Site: brandenburg
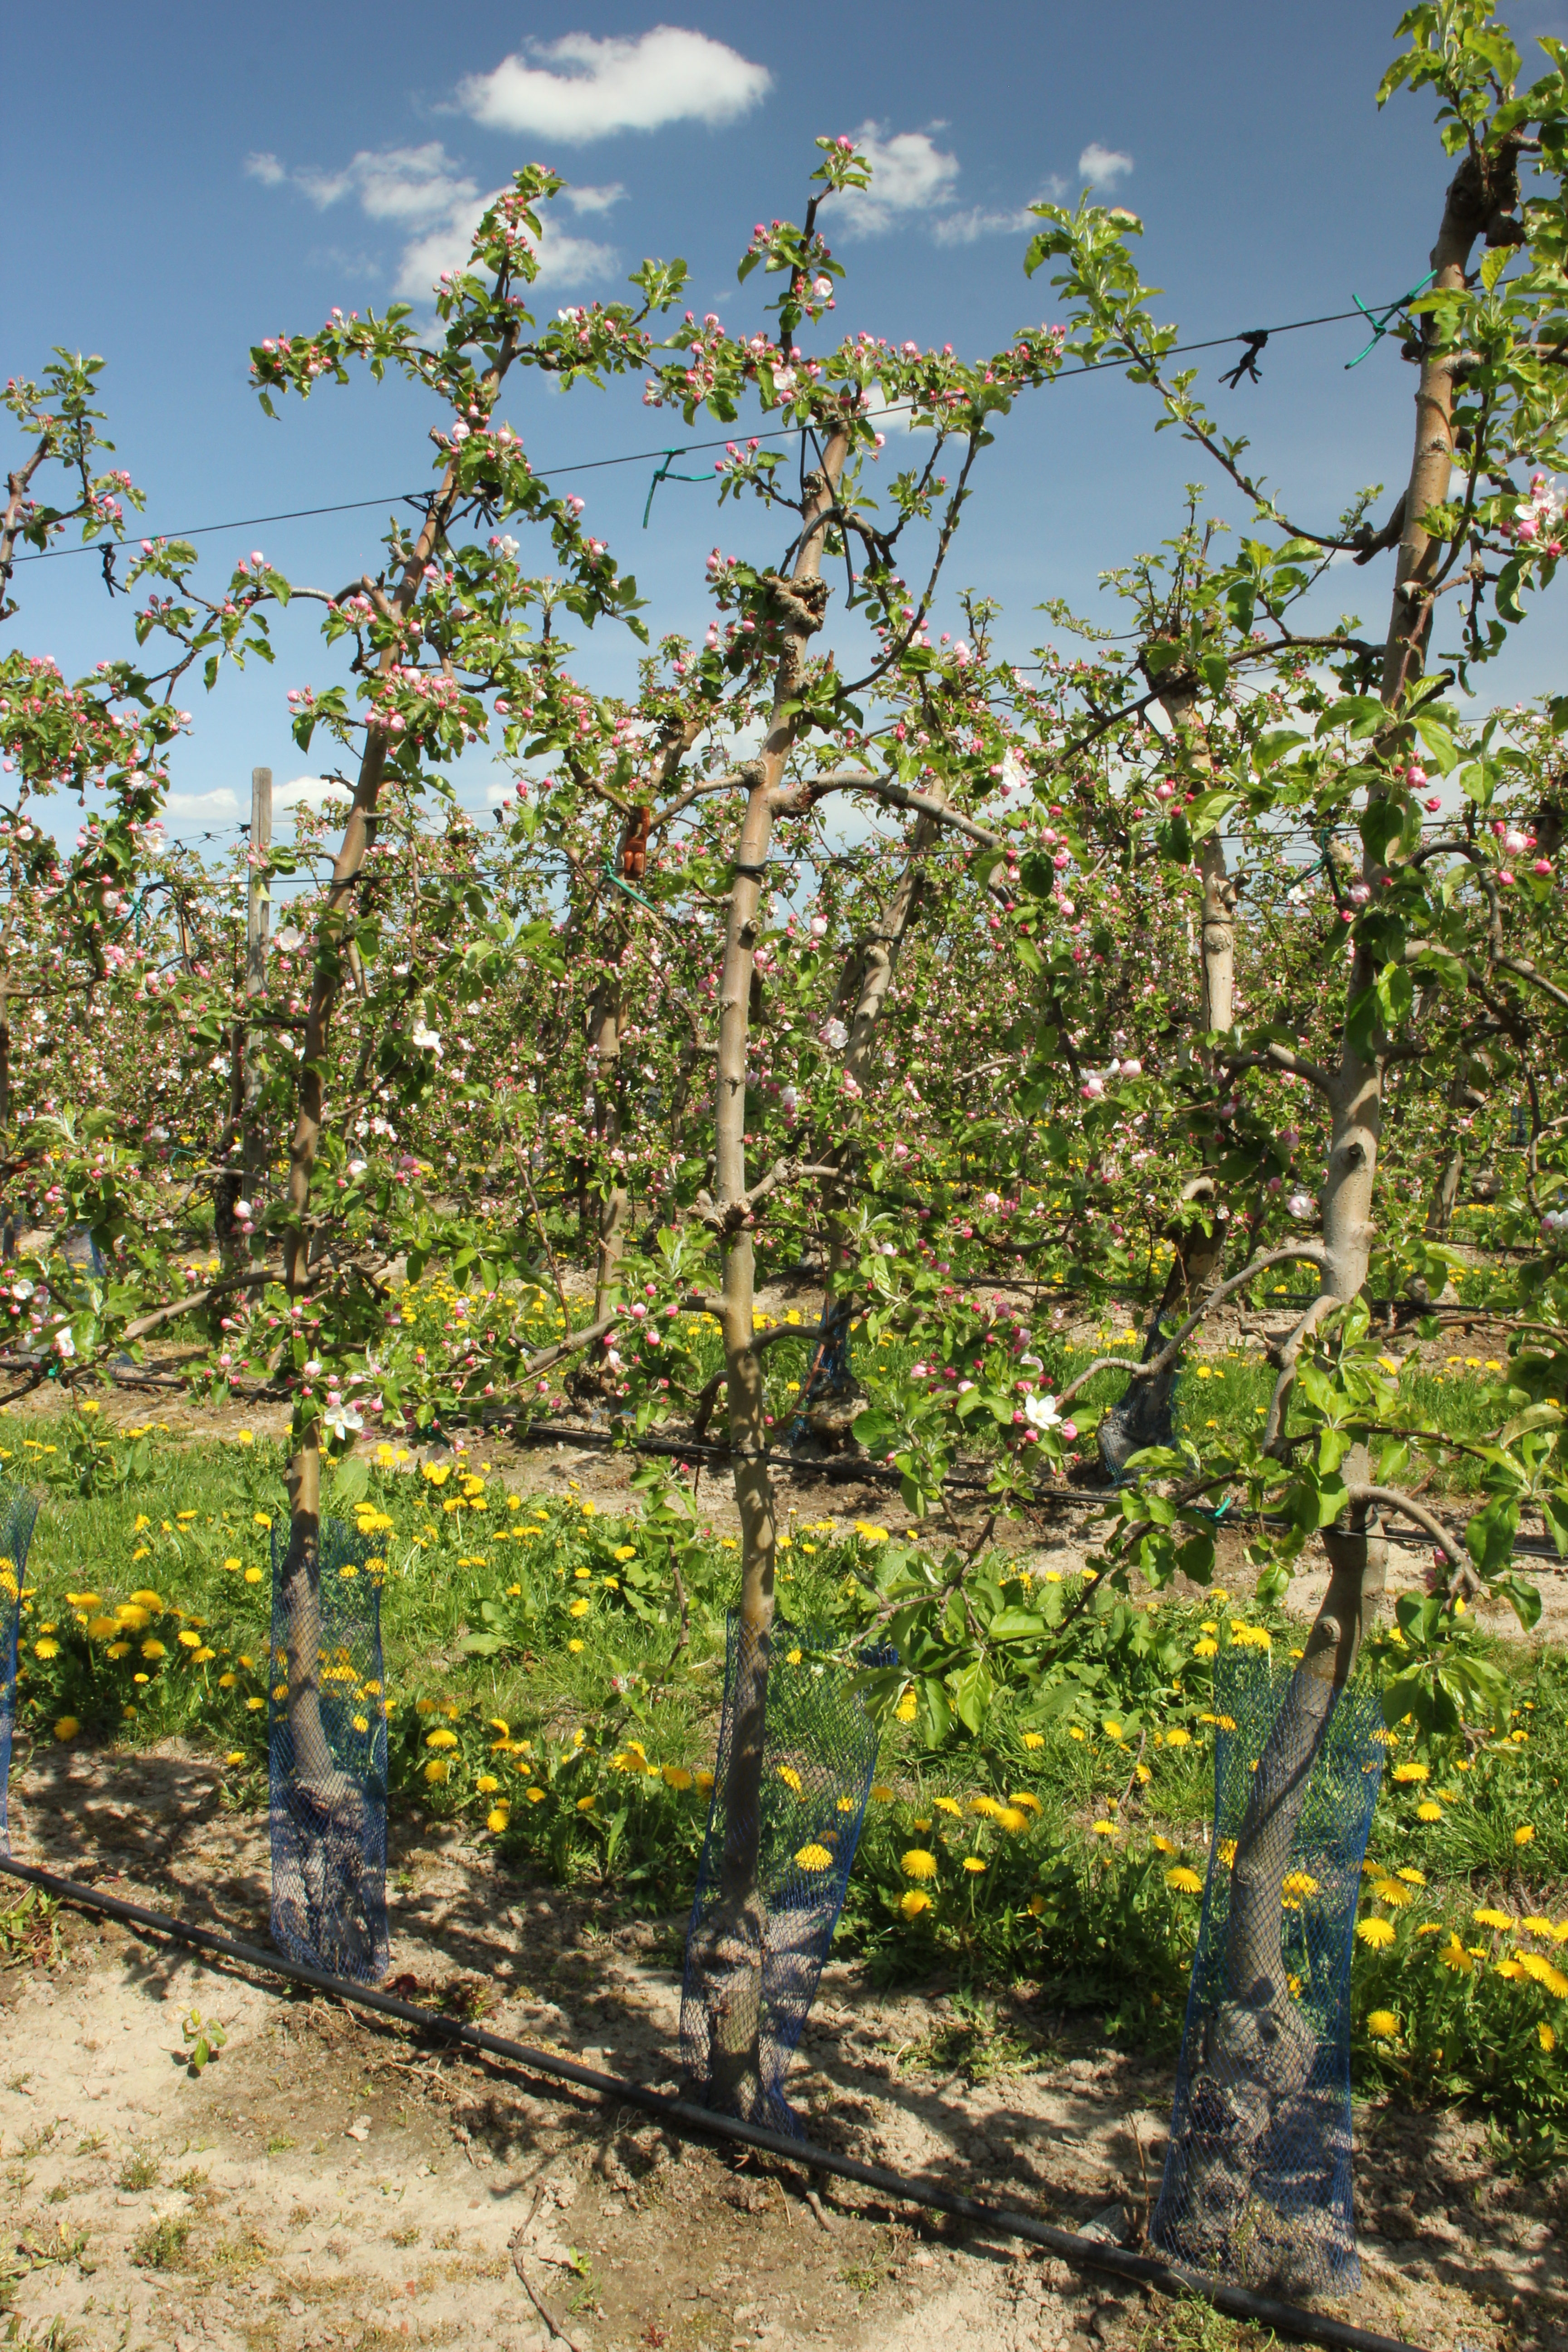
Growth stage (BBCH 57): Inflorescence emergence